Flamengo Basketball

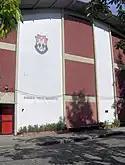
Hélio Maurício Gym.

Hélio Maurício Gym nowadays is used only by the Flamengo Youth Basketball Team, but for a long time the gym received also the professional team matches, including matches of the National League